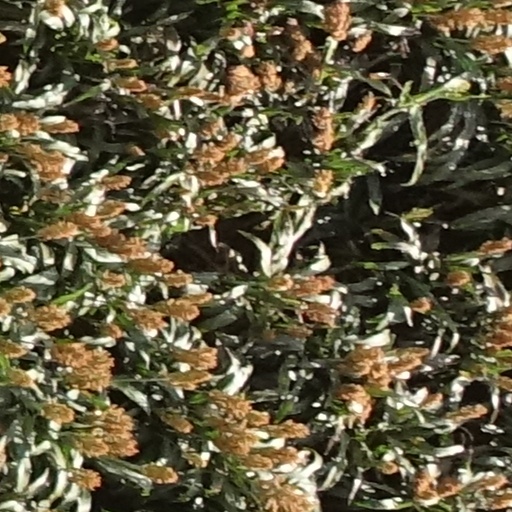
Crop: sorghum